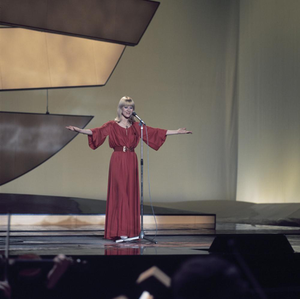
La France a participé au Concours Eurovision de la chanson 1976 à La Haye, aux Pays-Bas. C'est la vingtième participation de la France au Concours Eurovision de la chanson.
La France participe au Concours Eurovision de la chanson, depuis sa première édition, en 1956, et l'a remporté à cinq reprises : en 1958, 1960, 1962, 1969 et 1977.